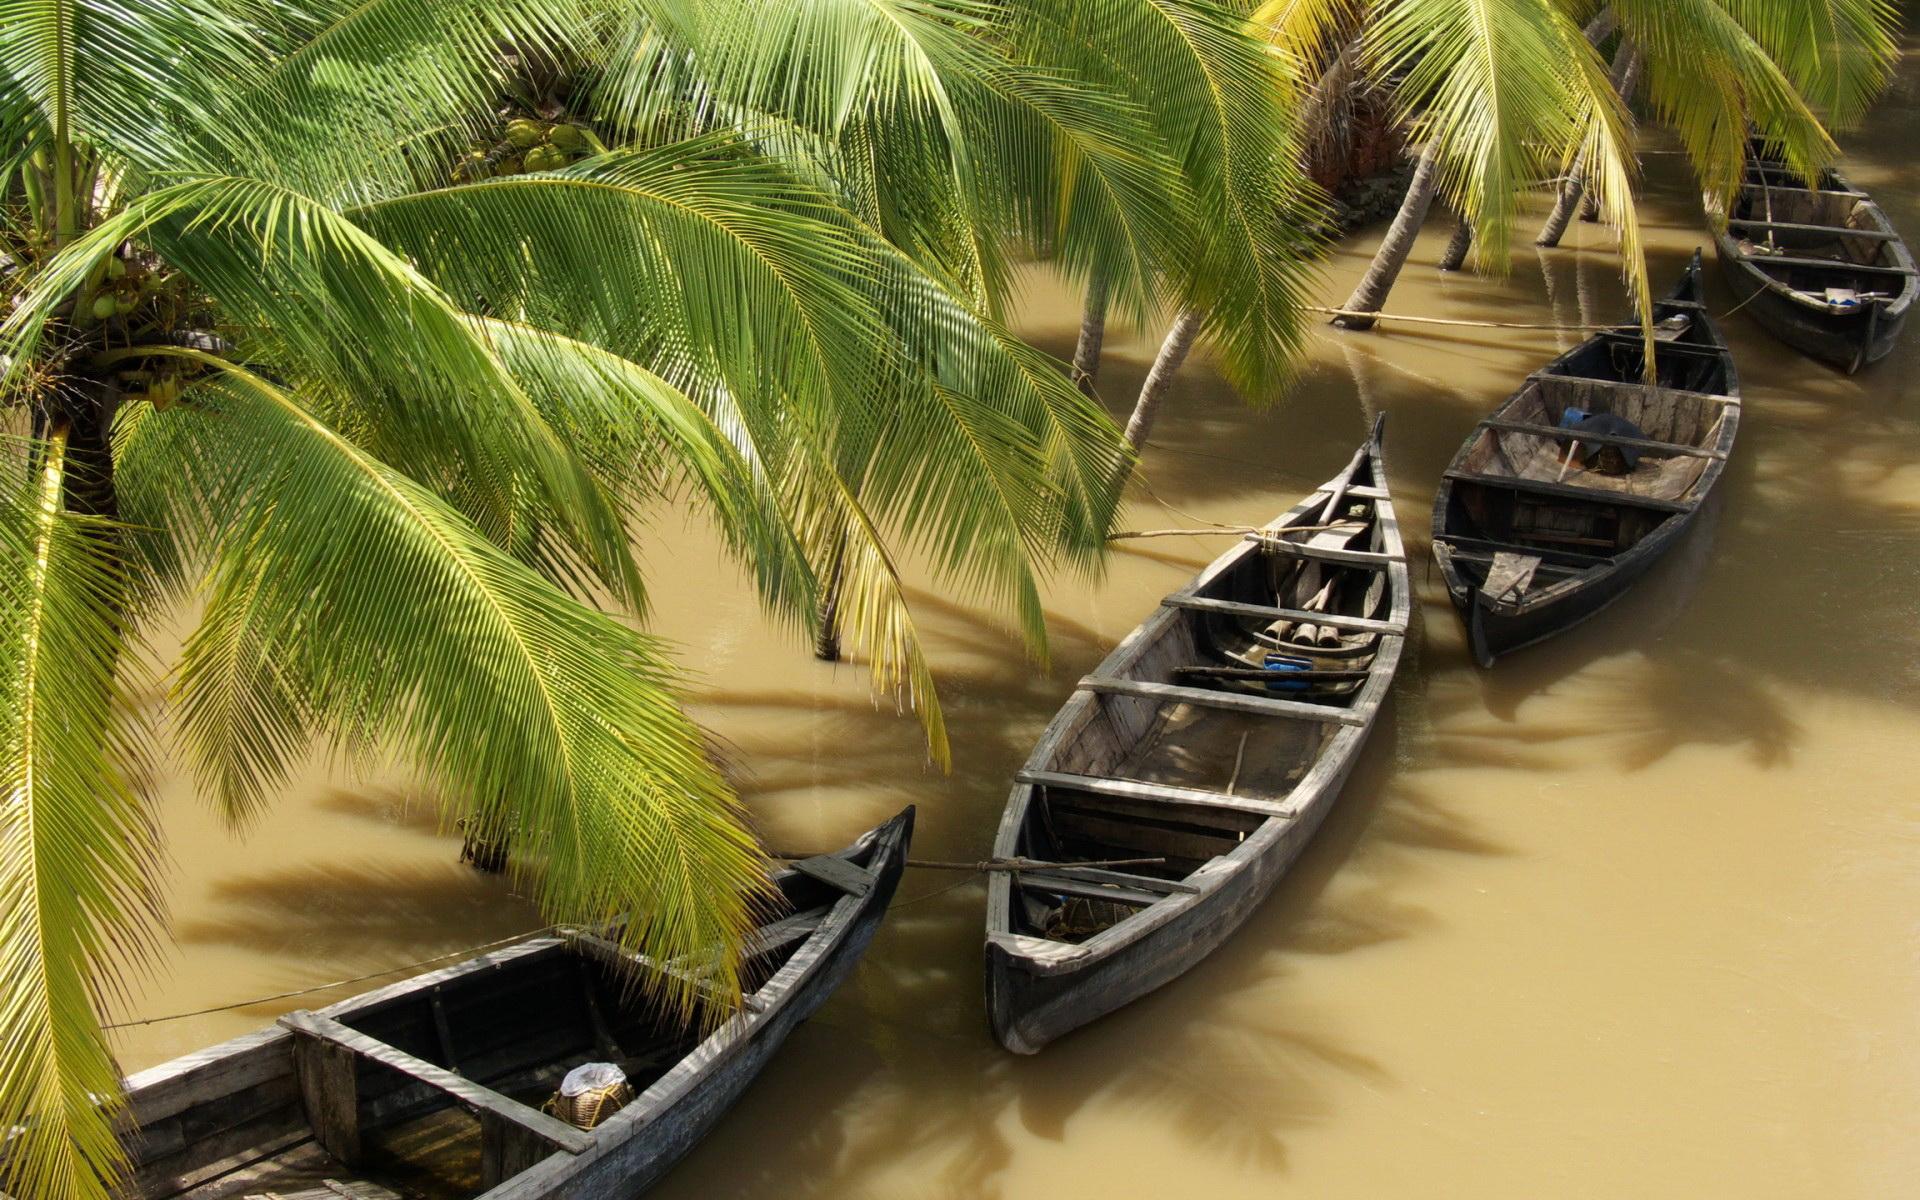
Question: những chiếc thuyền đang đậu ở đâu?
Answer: đậu ở trên mặt nước